Mdina

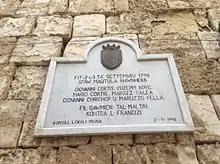
Plaque near the Torre dello Standardo commemorating six Maltese people who were killed during the uprising of September 1798

When the Order of Saint John took over in Malta in 1530, the nobles ceremoniously handed over the keys of the city to Grand Master Philippe Villiers de L'Isle-Adam, but the Order settled in Birgu and Mdina lost its status as capital city. In the 1540s, the fortifications began to be upgraded during the magistracy of Juan de Homedes y Coscon, and in 1551 the city withstood a brief Ottoman siege.